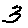
Label: 3